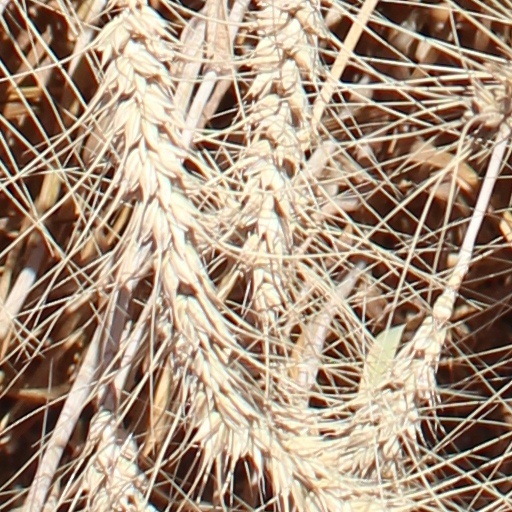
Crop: wheat